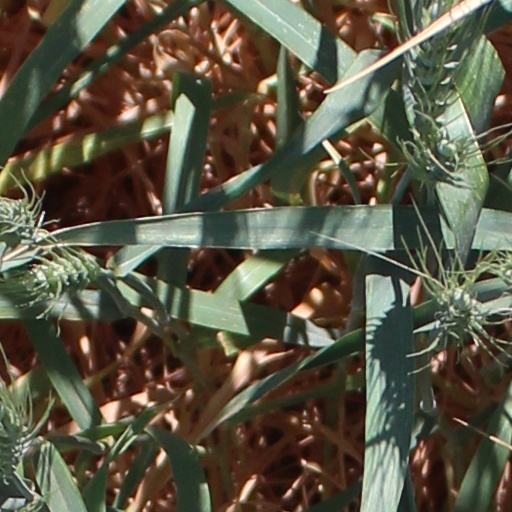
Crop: wheat